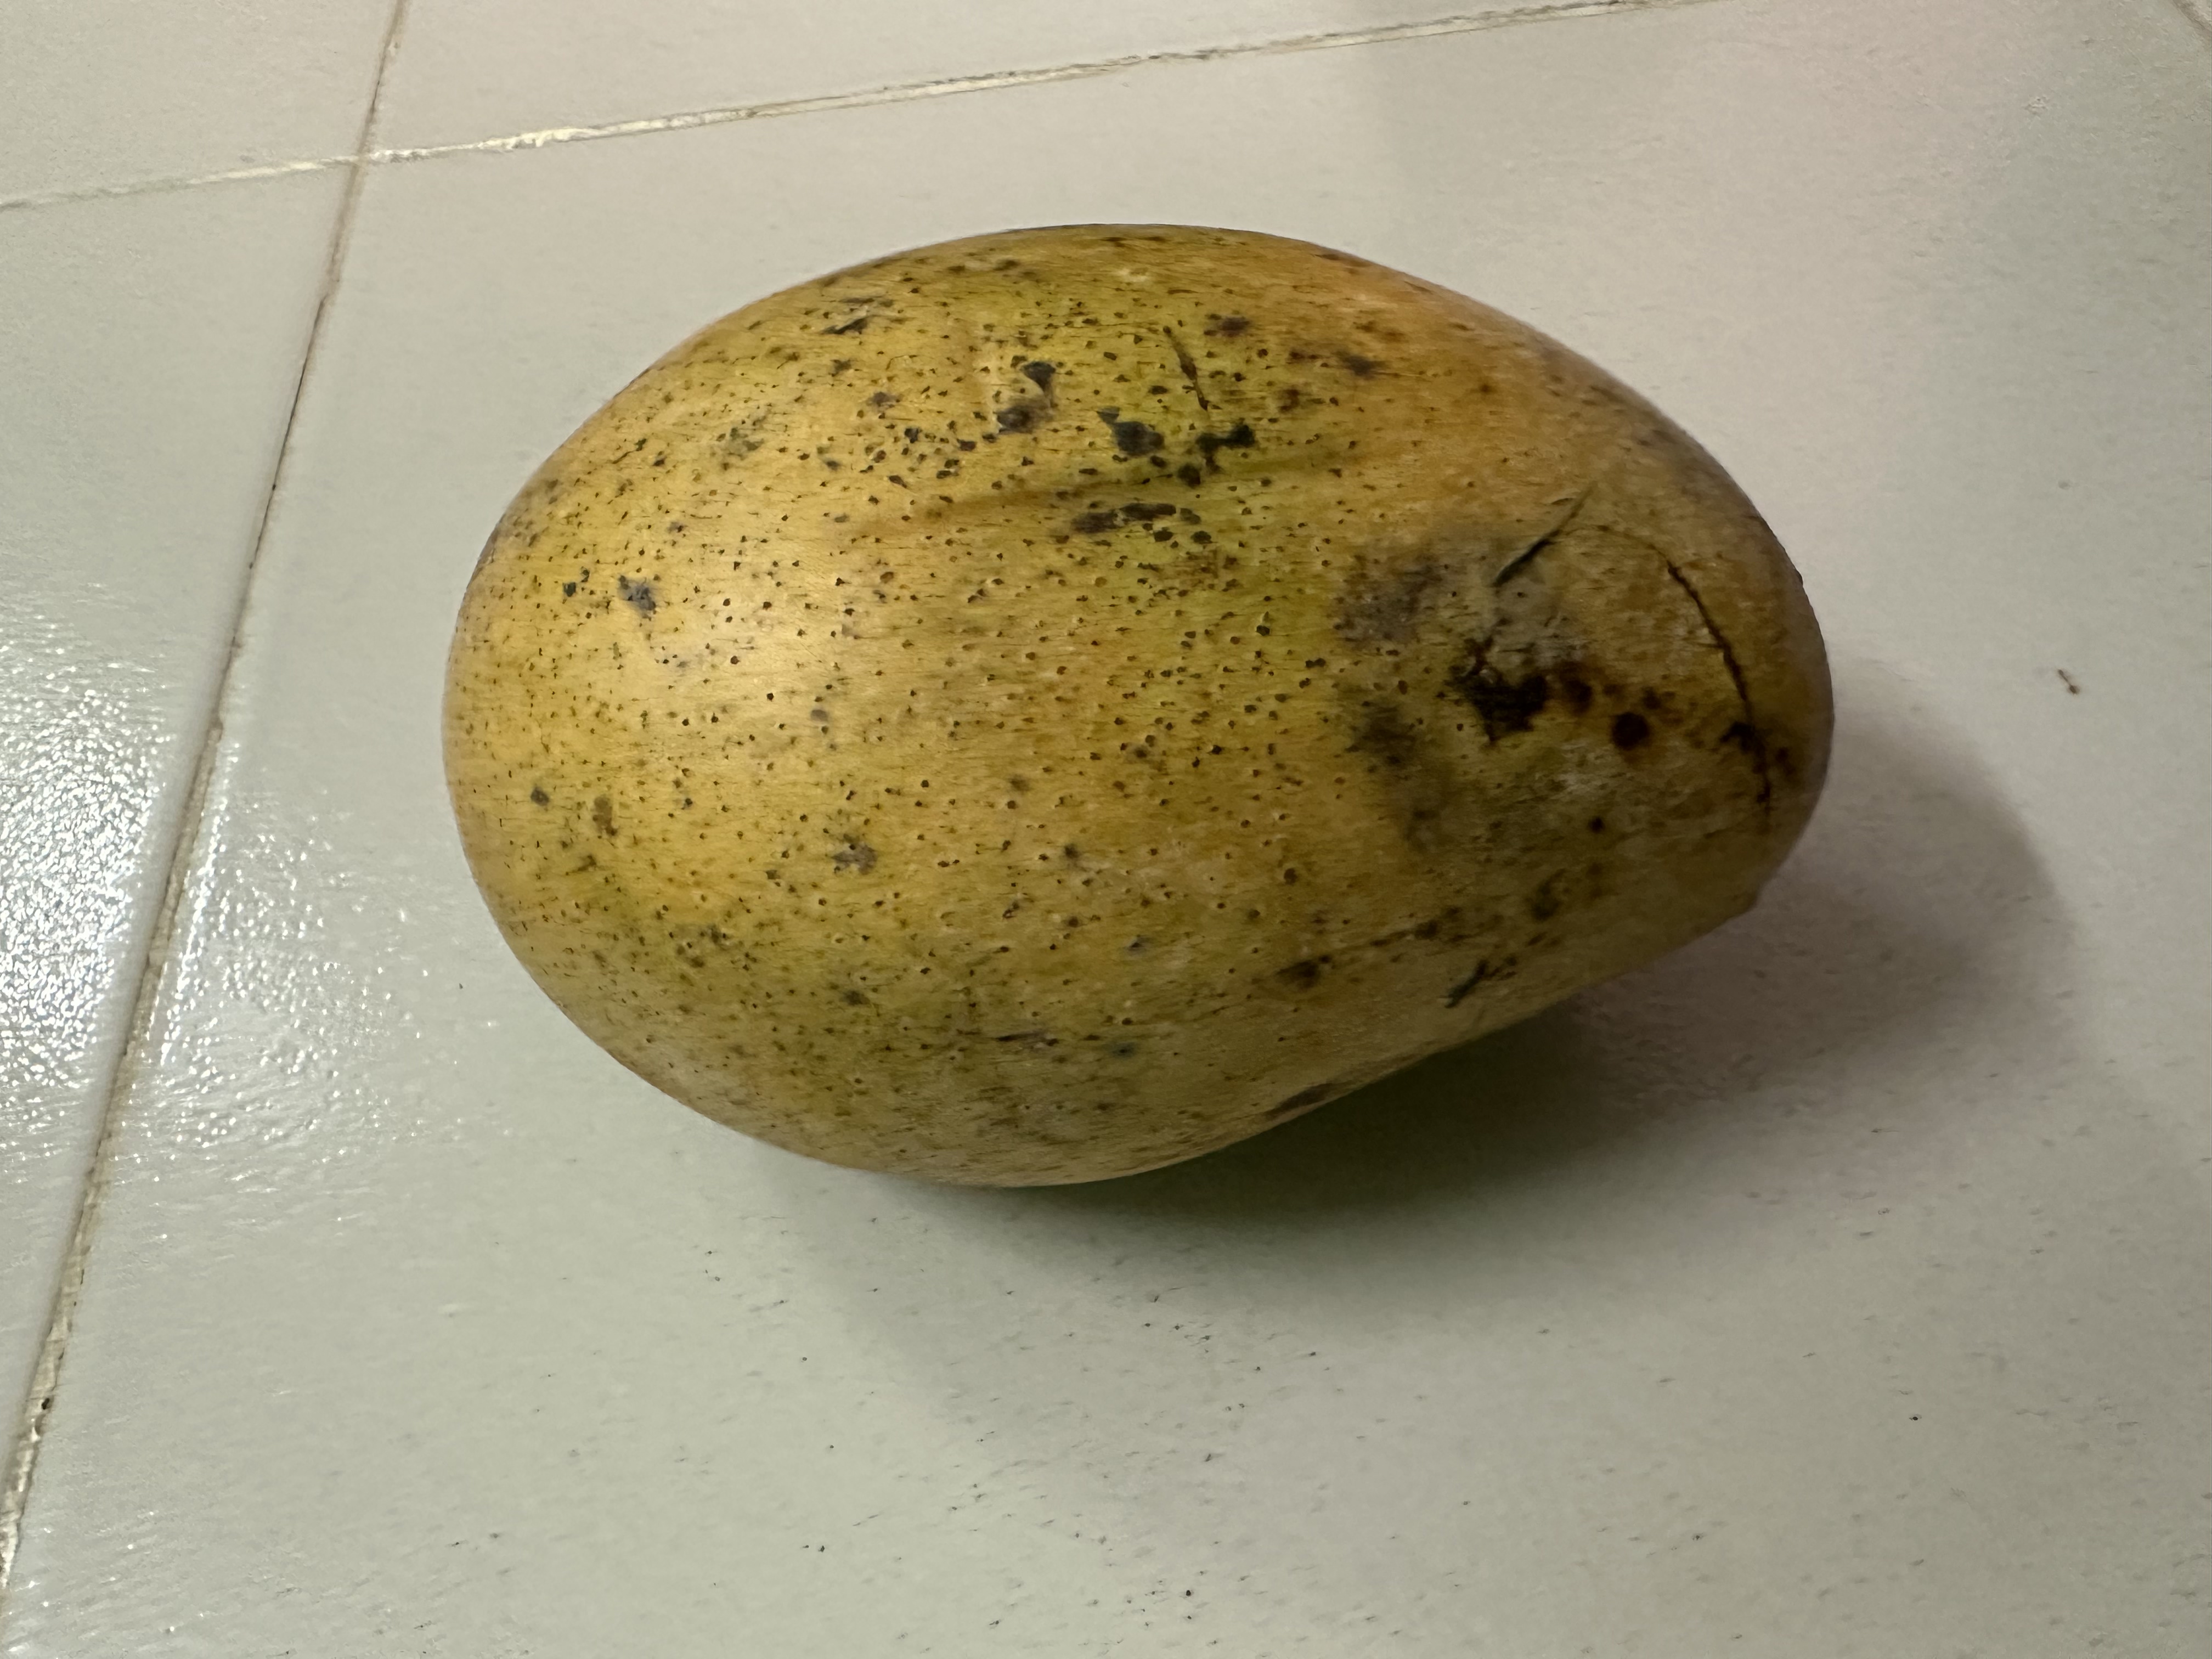
Mango variety: Mollika